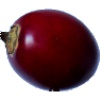
Label: Tamarillo 1